Crossballs: The Debate Show

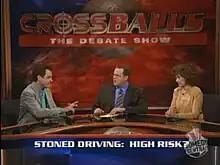

Crossballs: The Debate Show is a Comedy Central television show which poked fun at cable news networks' political debate shows, especially CNN's "Crossfire" and MSNBC's "Hardball with Chris Matthews". In each episode, comedians posing as experts on a particular subject would debate two real commentators. The true experts were unaware that the show was a sham. Topics ranged from reality television to religion to violence in video games.